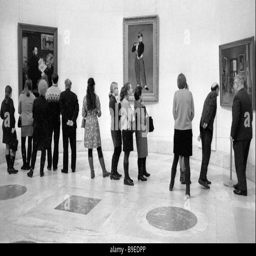
person examine the painting at the impressionists exhibition